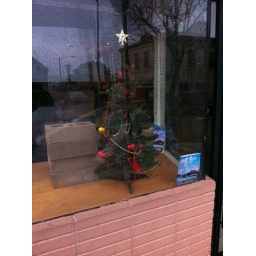
Christmas tree in window of 2M Architecture